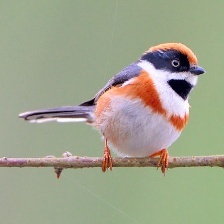
Species: BLACK THROATED BUSHTIT
Scientific name: AEGITHALOS CONCINNUS